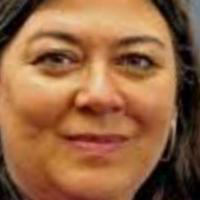
Age group: age 41-55